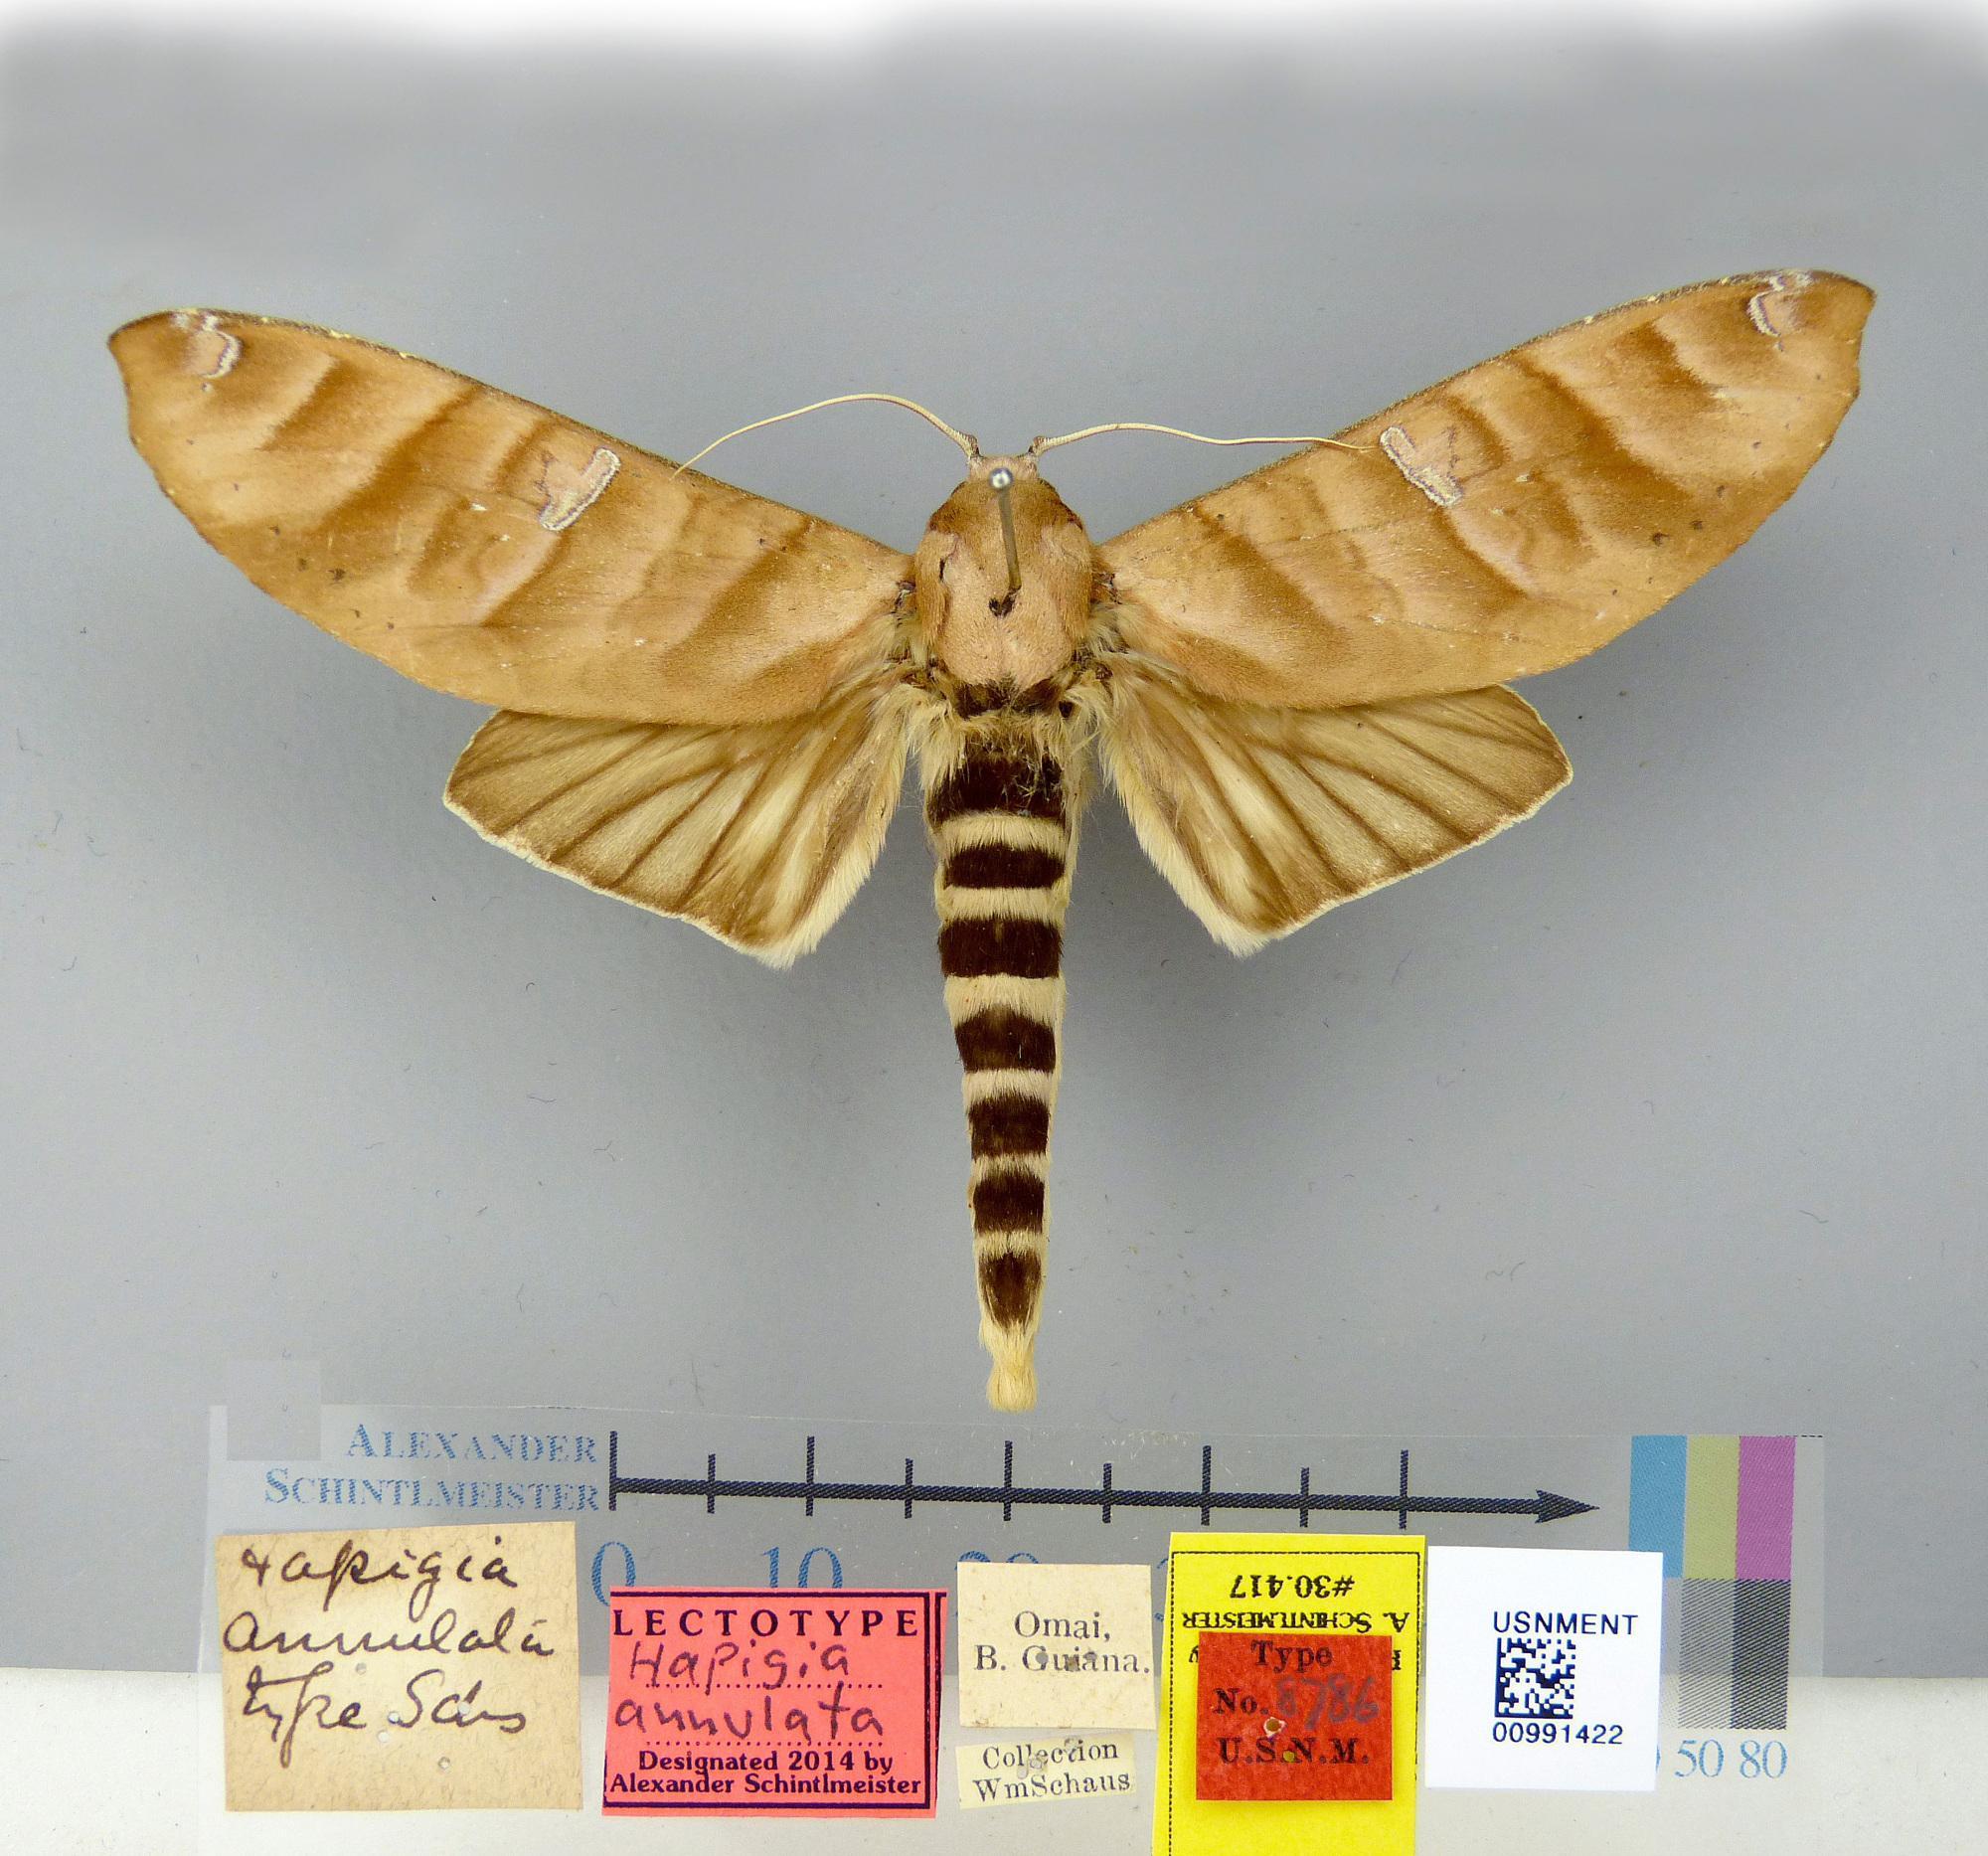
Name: Hapigia annulata
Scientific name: Hapigia annulata Schaus, 1906
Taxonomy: Animalia, Arthropoda, Insecta, Lepidoptera, Notodontidae
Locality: Omai, Cuyuni-Mazaruni, Guyana
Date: [Not Stated]